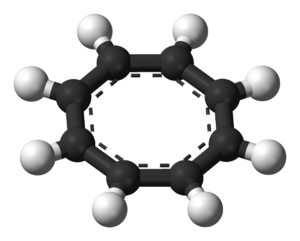
L'anion cyclooctatétraénure est un anion organique aromatique, dérivé du cyclooctatétraène, de formule C₈H₈²⁻. Ce dianion est à la fois plan et aromatique, comme l'anion cyclopentadiénure, et, comme lui, il forme facilement des liaisons avec les métaux.
Le cyclooctatétraène est, par abus de langage, le cycloocta-1,3,5,7-tétraène ou COT, ses autres isomères étant systématiquement numérotés. Il est un dérivé insaturé du cyclooctane avec comme formule brute C₈H₈. Il est aussi connu comme le [8]annulène. Cet hydrocarbure polyinsaturé est, à température ambiante, un liquide inflammable incolore à jaune clair. Comme sa formule développée est apparentée à celle du benzène, COT a été le sujet de beaucoup de recherches et de quelques controverses.
Un actinocène est un composé sandwich de formule générale An(COT)₂, dans lequel le métal est un élément chimique de la famille des actinides à l'état d'oxydation +4, et l'anion est le cyclooctatétraénure [C₈H₈]2–, noté COT. Ce sont des composés sandwich dont le plus connu est l'uranocène U(COT)₂, complexe d'uranium(IV) avec le cyclooctatétraénure. Outre l'uranocène, on connaît également le thorocène Th(COT)₂ avec le thorium, le neptunocène Np(COT)₂ avec le neptunium, le protactinocène Pa(COT)₂ avec le protactinium et le plutonocène Pu(COT)₂ avec le plutonium.